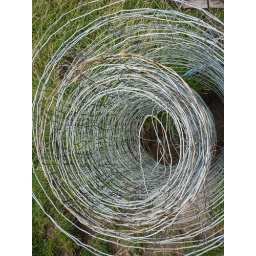
Wire fencing rolled up and standing in a field somewhere near Whitby.